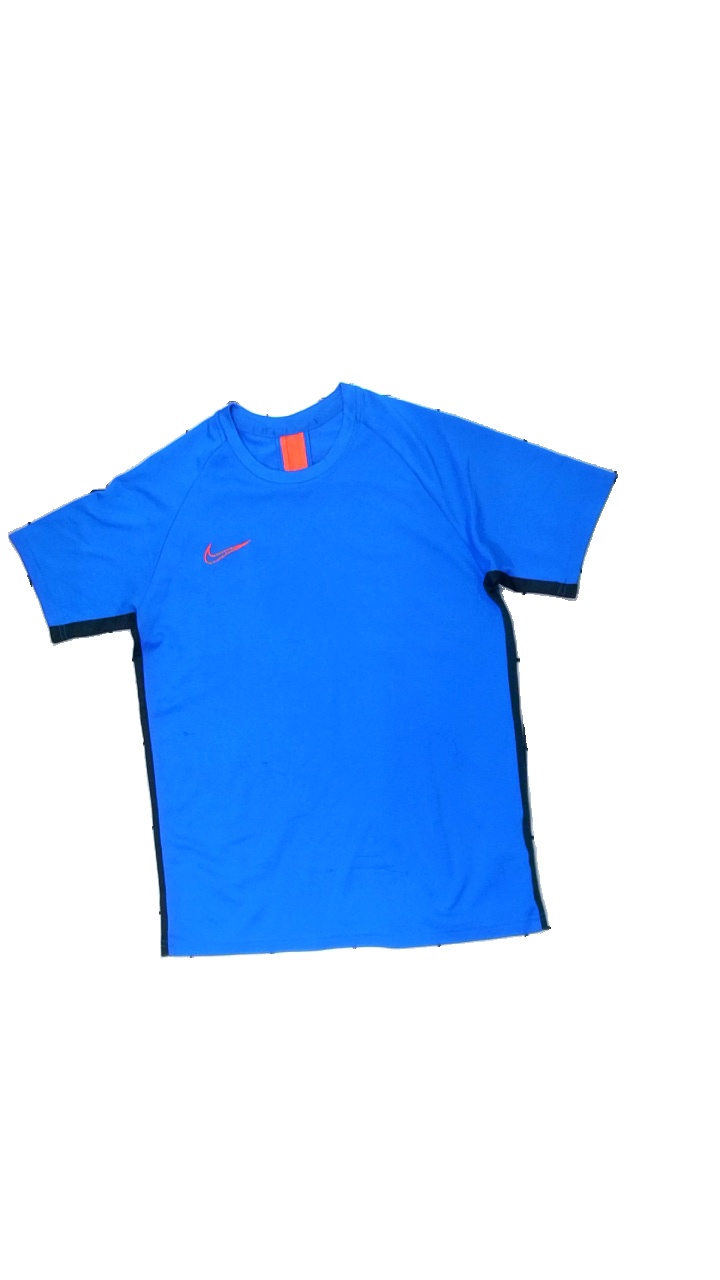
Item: Top (Children)
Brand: Nike
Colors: Blue, Black, Orange
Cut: Regular
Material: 100% polyester
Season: All
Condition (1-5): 2
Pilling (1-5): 4
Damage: loose threads
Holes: Minor
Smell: Minor
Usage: Export
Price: <50